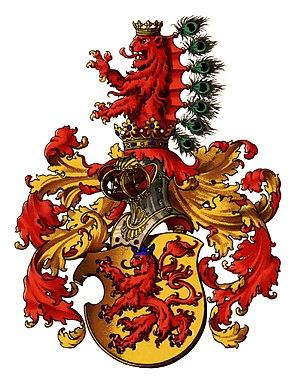
La maison de Habsbourg /abz.buʁ/ en allemand : Habsburg, /ˈhaːps.bʊʁk/ ou maison d'Autriche est une importante maison souveraine d'Europe connue entre autres pour avoir fourni tous les empereurs du Saint-Empire romain germanique entre 1452 et 1740, ainsi qu'une importante lignée de souverains d'Espagne et de l'empire d'Autriche, puis de la double monarchie austro-hongroise. La dynastie porte le nom de « maison de Habsbourg-Lorraine » depuis 1780.